Vietnamese clothing

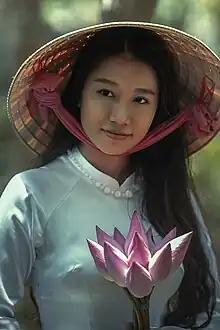
A woman in Cần Thơ wearing an áo dài and a nón lá.

The áo dài is considered to be the traditional Vietnamese national garment. Besides suits and dresses nowadays, men and women can also wear áo dài on formal occasions. It is a long, split tunic worn over trousers. "Áo" translates as shirt "and dài" means "long". The outfit was derived from its predecessor, the áo ngũ thân, a five piece outfit that was worn in the 19th and early 20th centuries. The male version of áo dài or modified áo dài are also worn during weddings or formal occasions. The áo dài can be paired with the "nón lá" or the "khăn vấn".